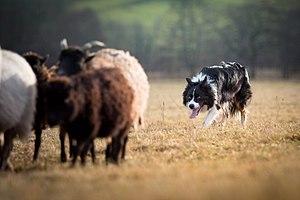
travaille du border collie sur mouton
Le border collie est une race de chien de troupeaux originaire de la frontière entre l'Angleterre et l'Écosse. Ce chien de travail seconde les agriculteurs dans la conduite du bétail dans le monde entier, notamment les moutons. Il est connu pour son intelligence et son obéissance.